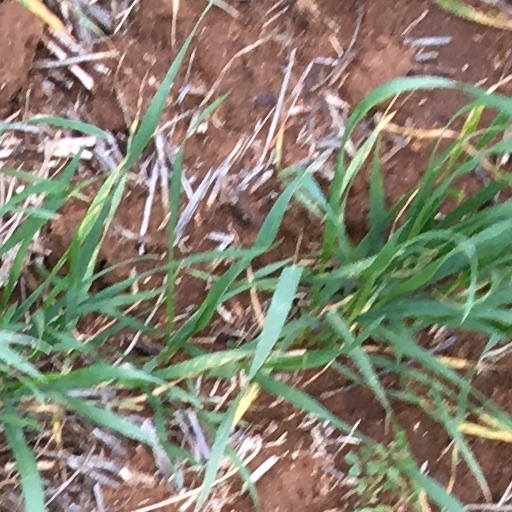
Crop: wheat